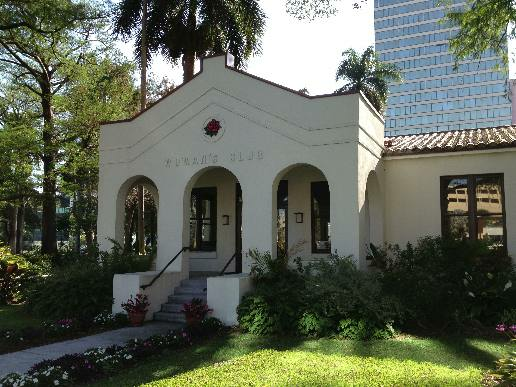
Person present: No